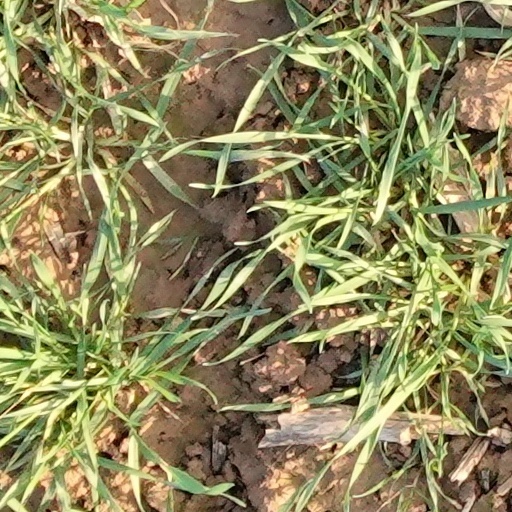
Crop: wheat